Konvict Kulture

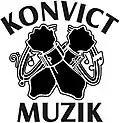
Original Konvict Muzik Logo

KonLive Distribution (or simply KonLive) was a record label founded in 2006 as a joint venture with Jimmy Iovine's Interscope Records, the label was to allow both parties to manage the career and recording catalogue of singer Lady Gaga. Other notable acts signed to the label included Kardinal Offishall, Colby O'Donis, Brick & Lace, Mali Music, Natalia Kills, Jeffree Star, R. City, Ya Boy, and Verse Simmonds.